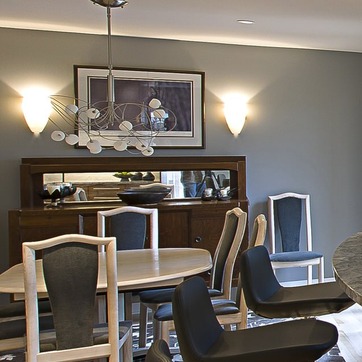
Material: mirror